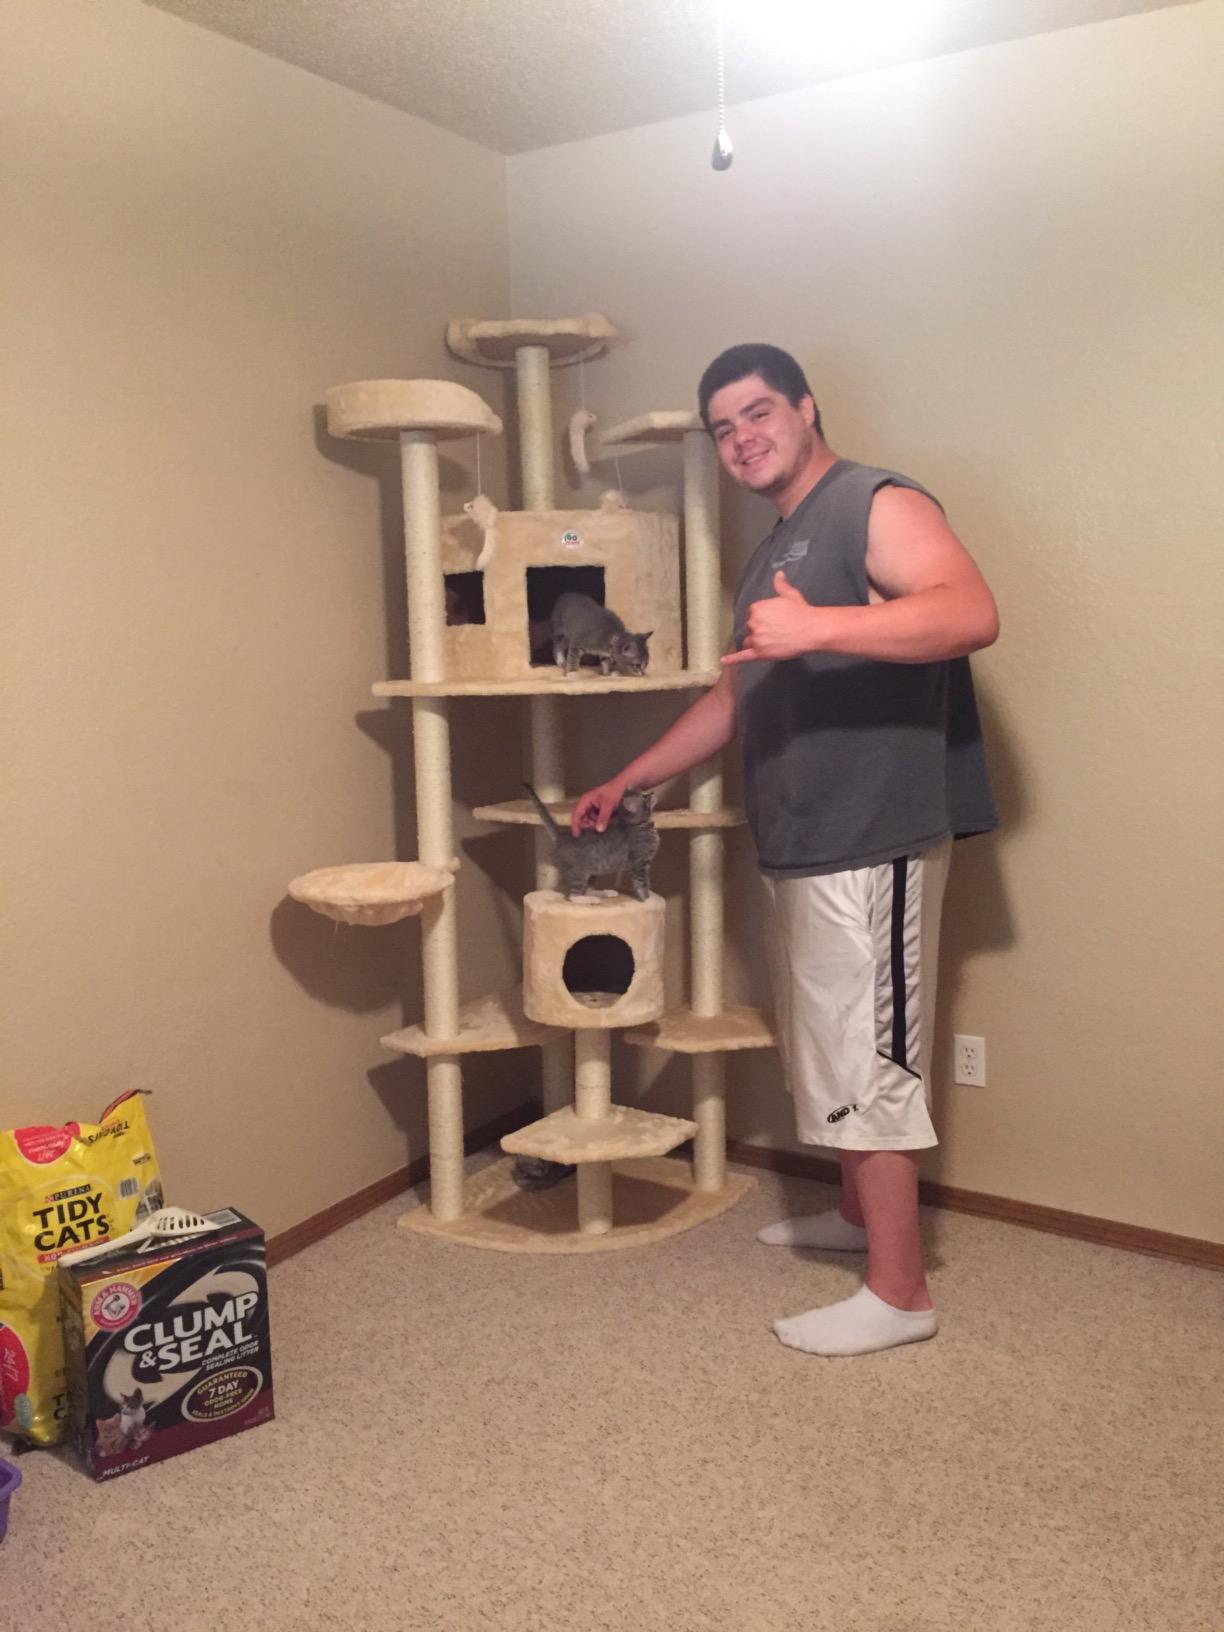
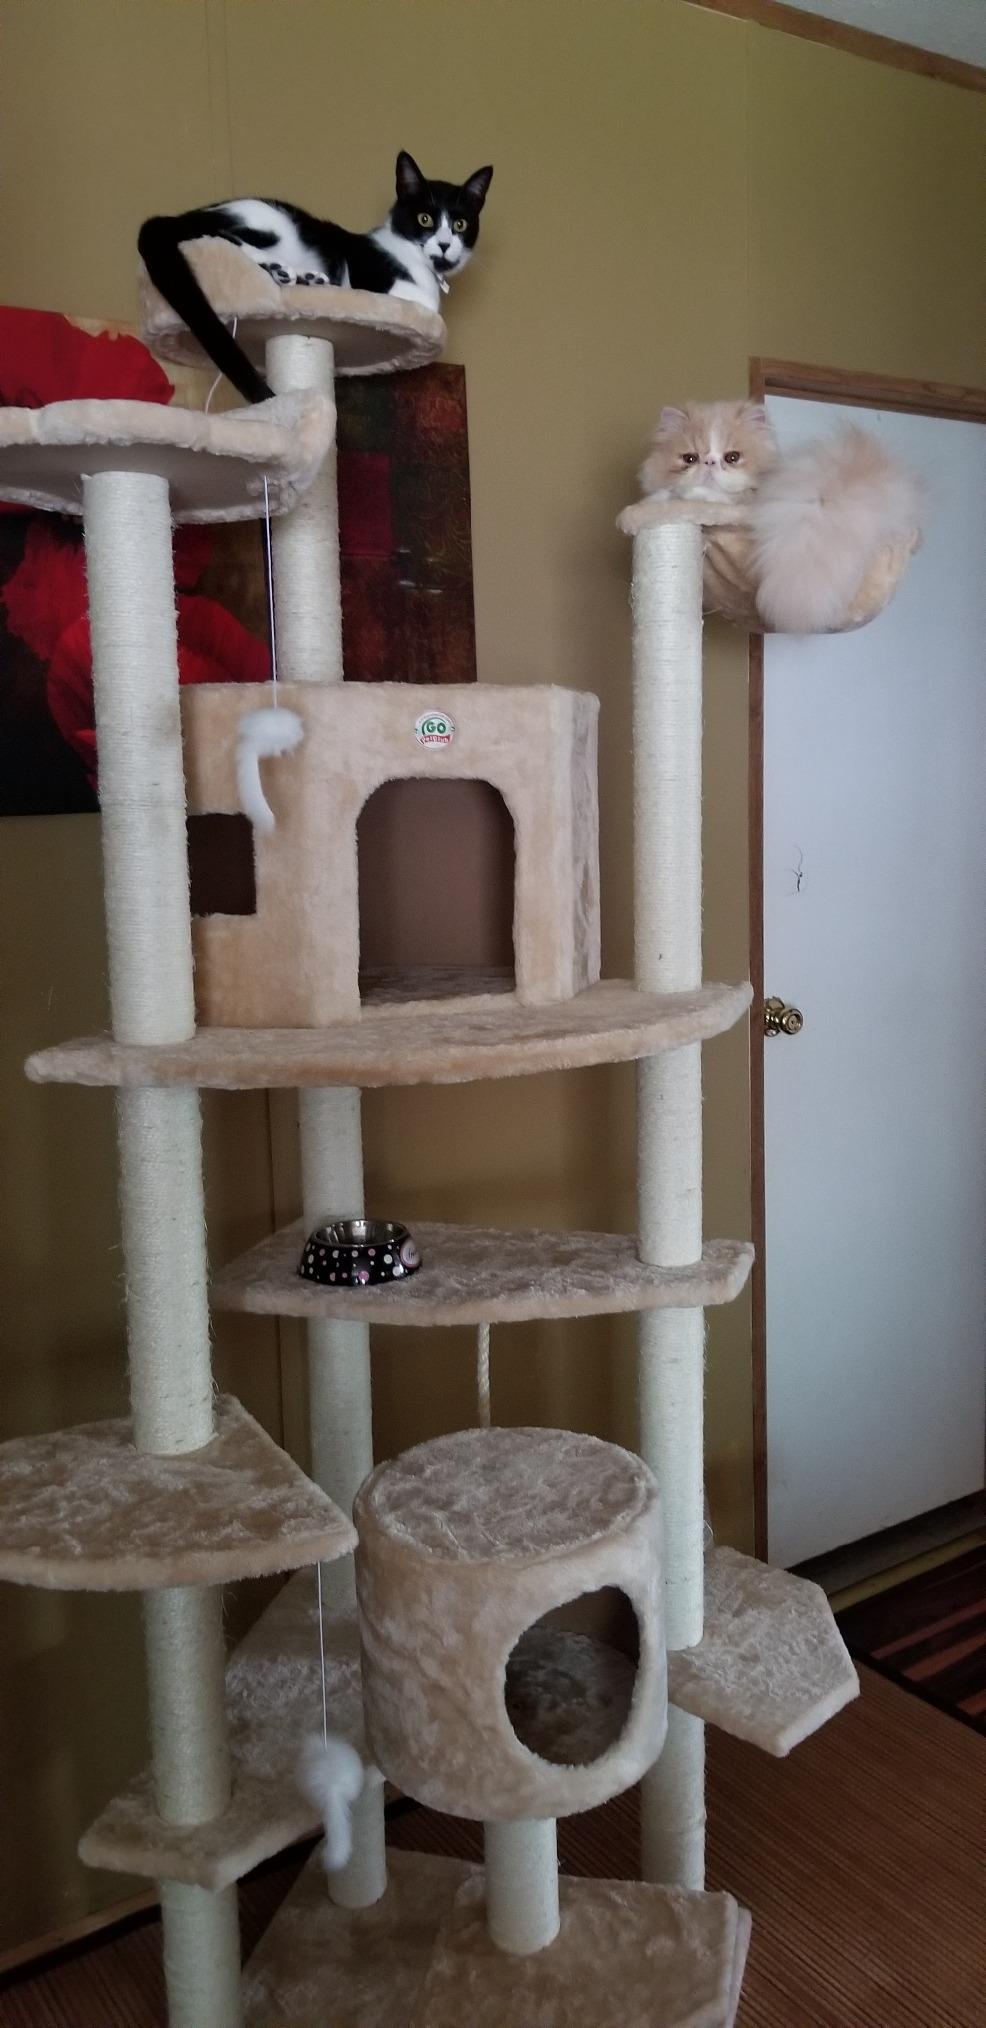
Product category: items_cat tree
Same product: yes